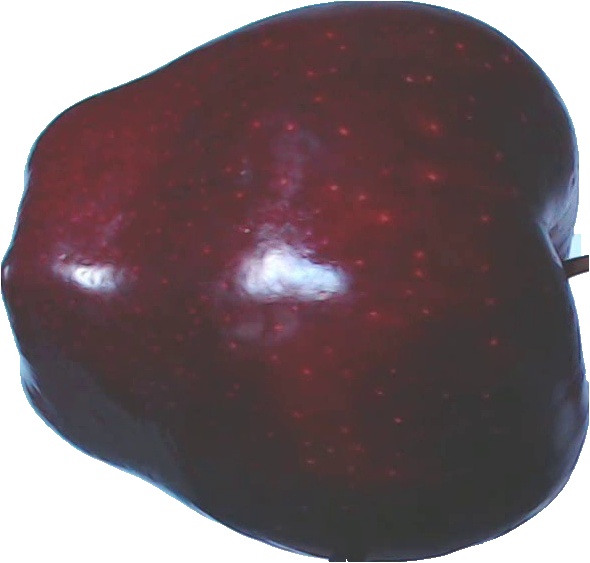
Label: apple_red_delicios_1